Political platform

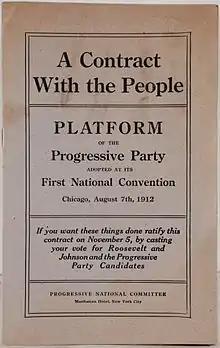
Example of a printed platform in pamphlet form the 1912 U.S. Progressive Party platform

A 2017 study in the "American Journal of Political Science" that analyzed 12 countries (Austria, Bulgaria, Canada, Germany, Ireland, Italy, the Netherlands, Portugal, Spain, Sweden, United Kingdom, and United States) found that political parties in government fulfill their election promises to voters to a considerable extent. The study determined that: